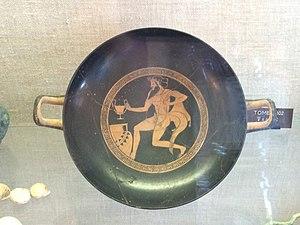
Kylix attique à figures rouges représentant un satyre
Le musée d'archéologie Jérôme-Carcopino est situé dans le fort de Matra à Aléria en Haute-Corse. Il relève de la Collectivité de Corse